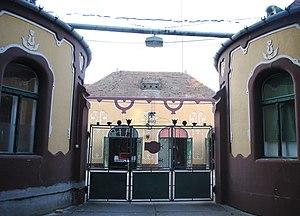
La caserne des pompiers de Senta est située à Senta, dans la province de Voïvodine et dans le district du Banat septentrional, en Serbie. Elle est inscrite sur la liste des monuments culturels de grande importance de la République de Serbie.